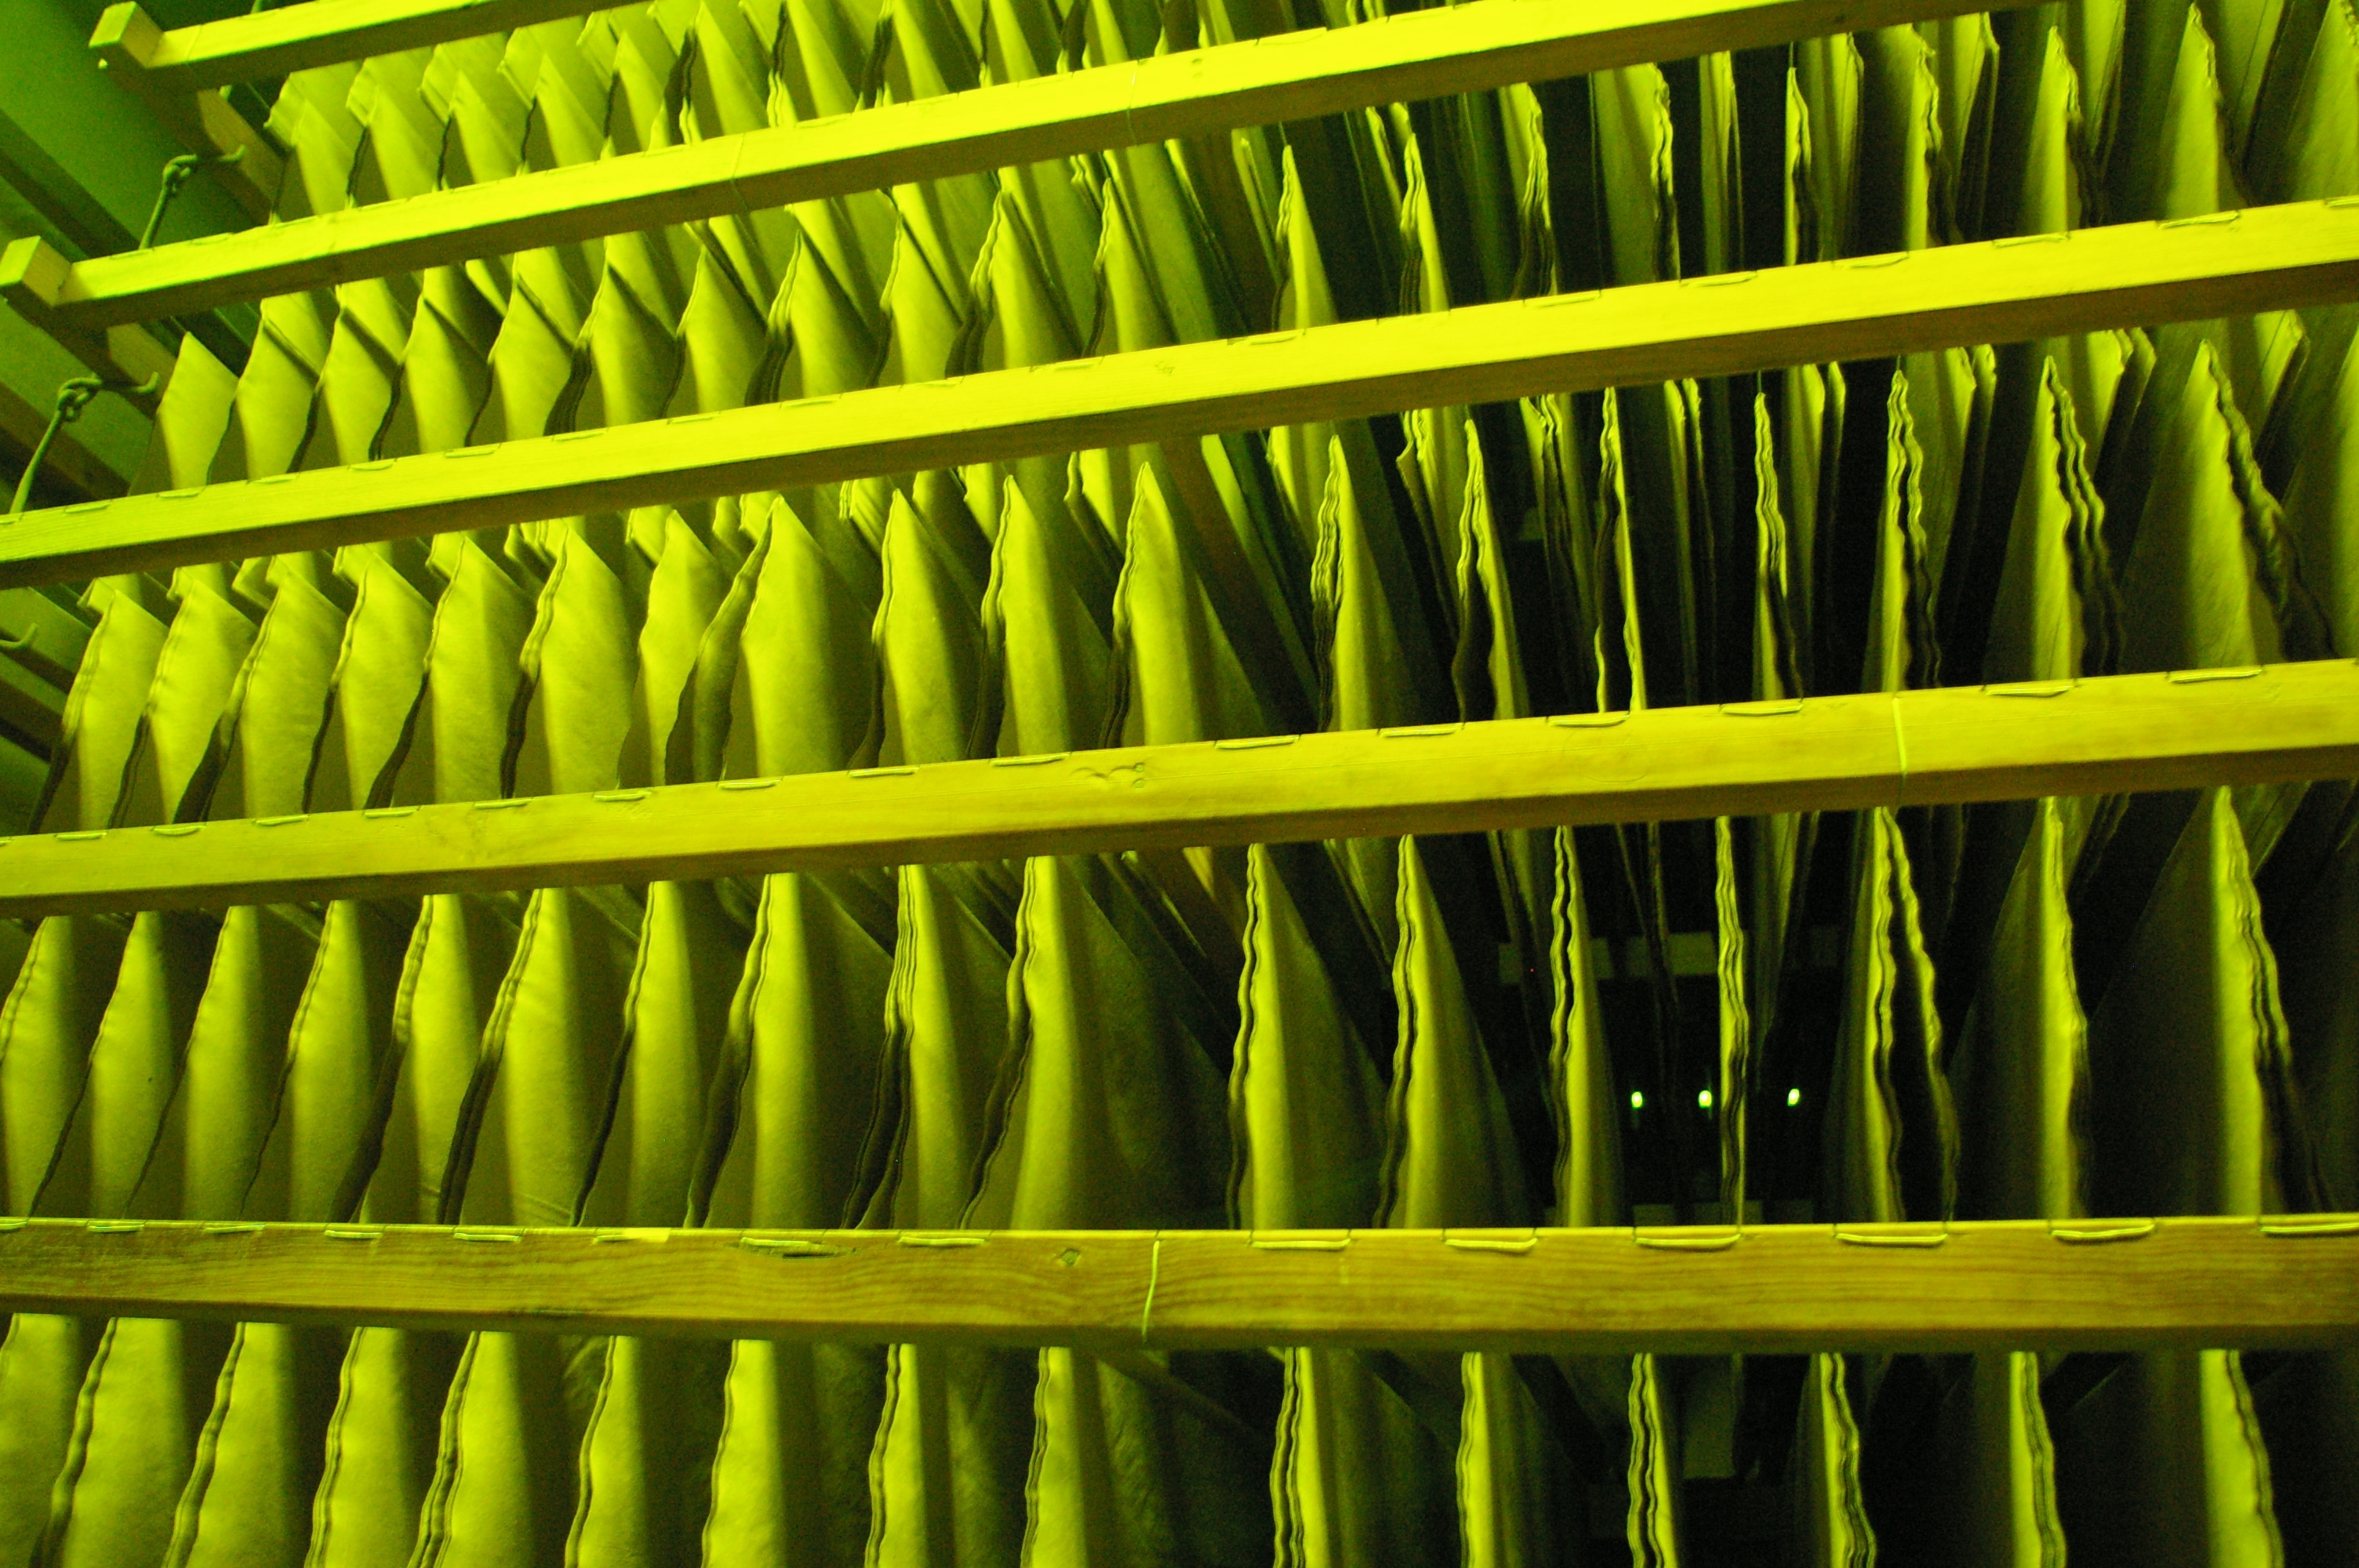
grass, branch, light, fence, plant, night, leaf, flower, dry, line, green, museum, shadow, yellow, paper, bamboo, grass family, plant stem, window covering